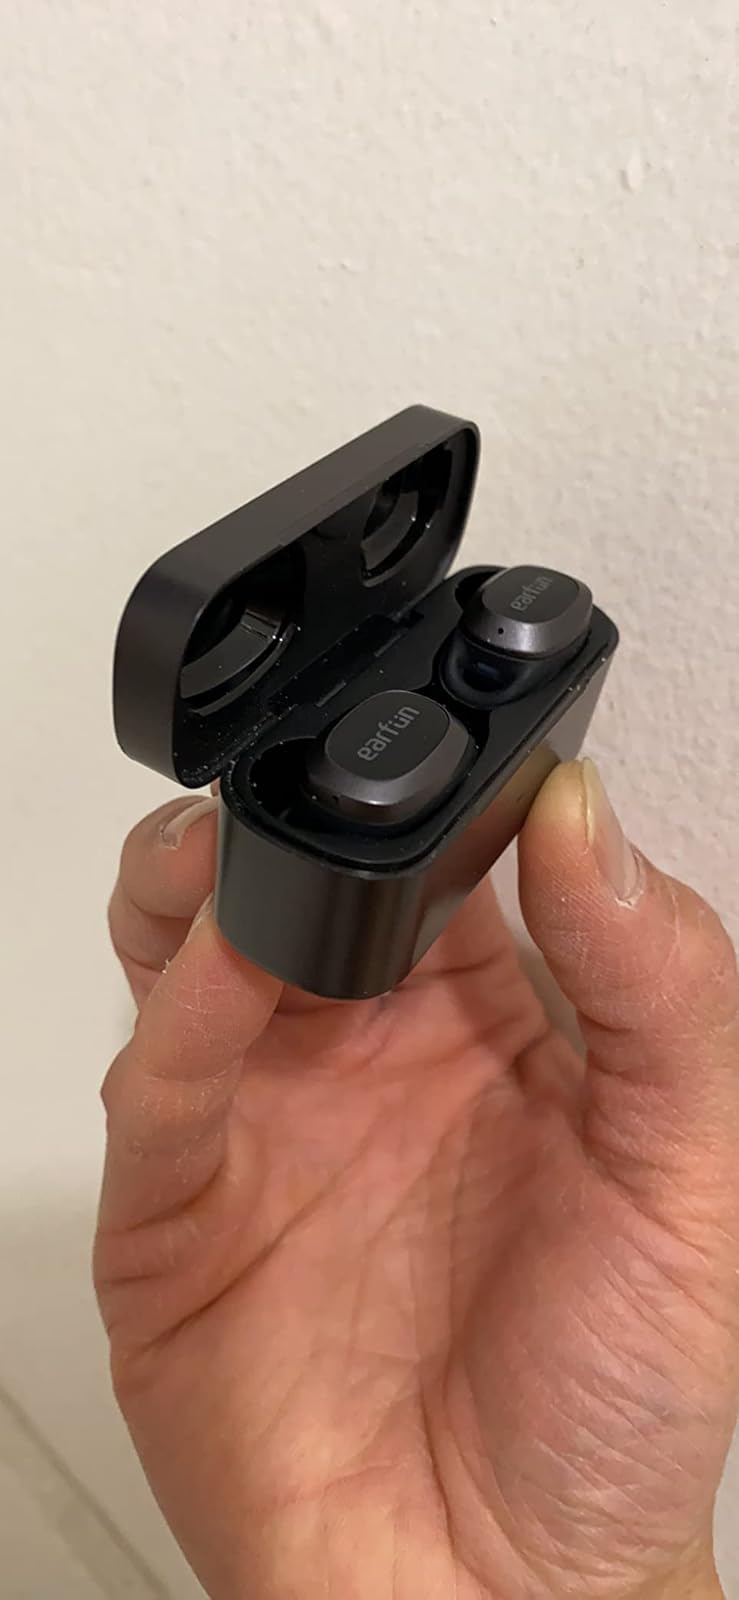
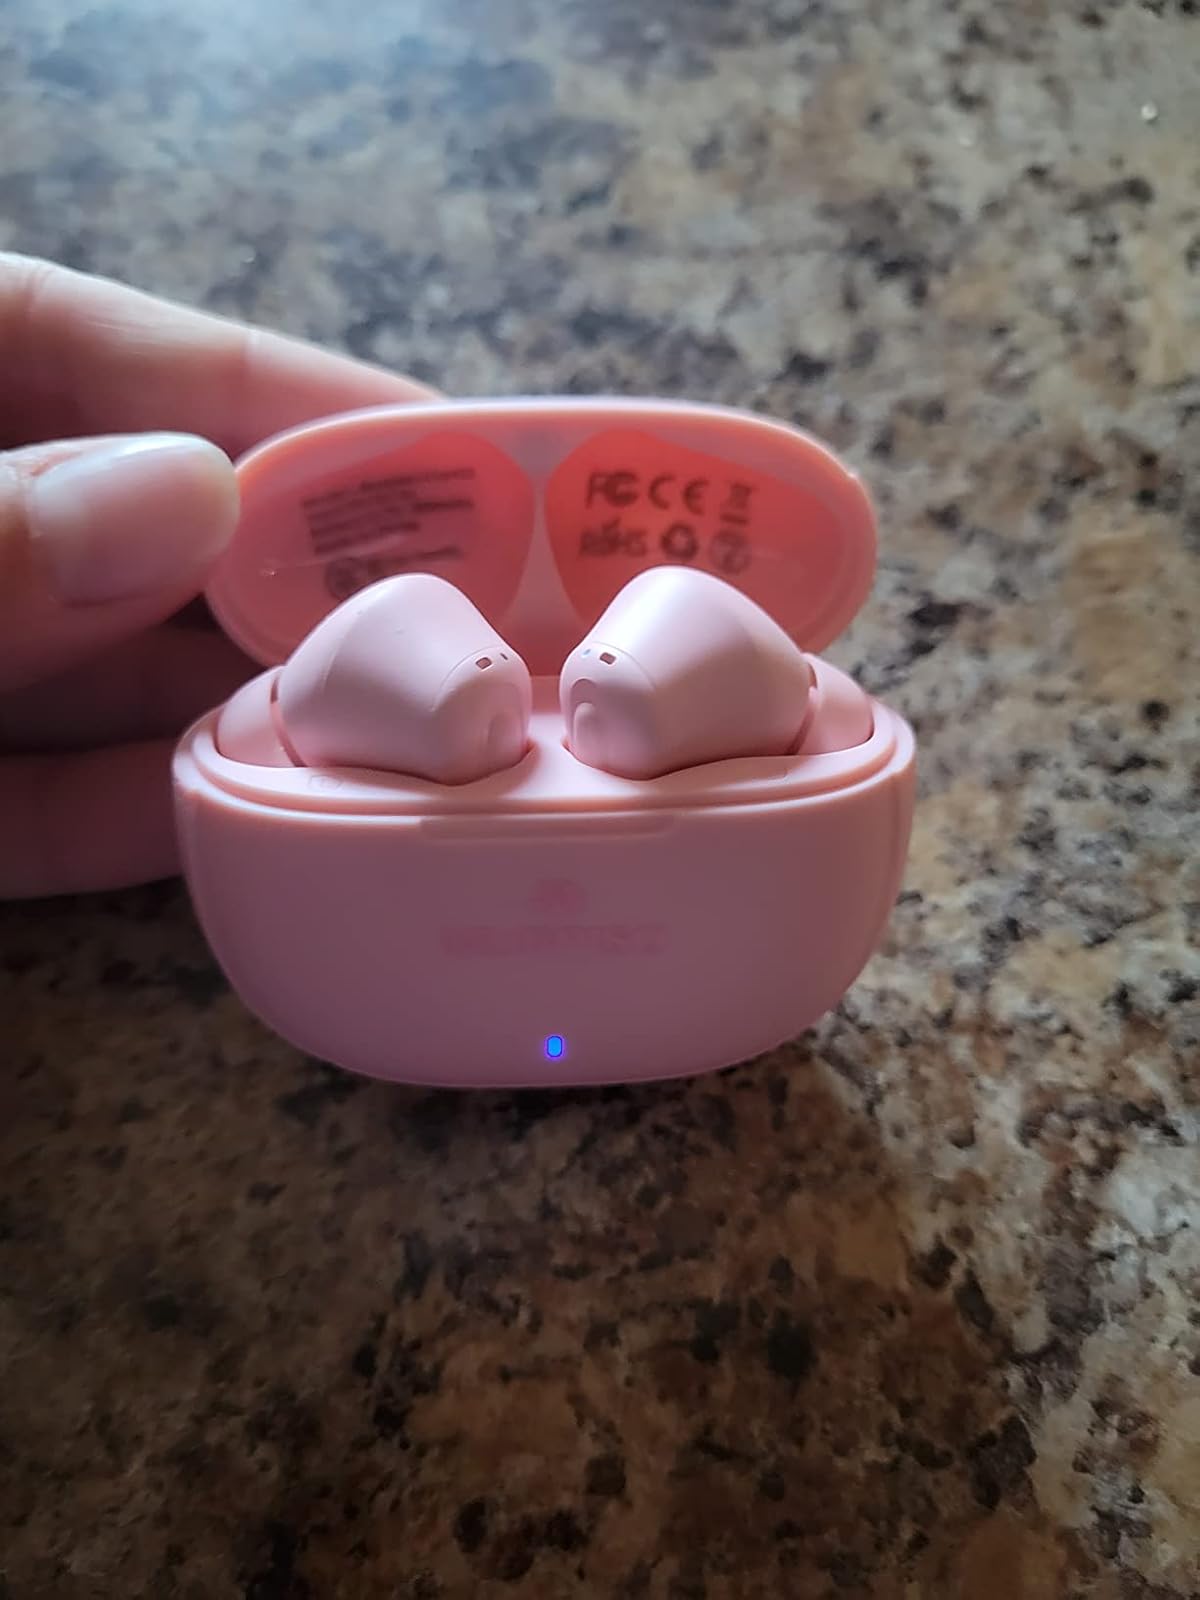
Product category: earbuds
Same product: no